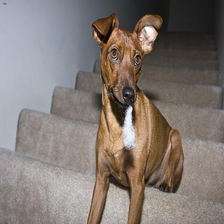
Species: dog
Breed: miniature pinscher